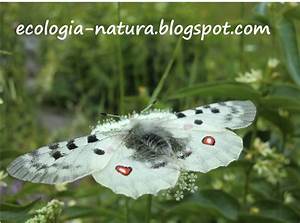
Label: farfalla